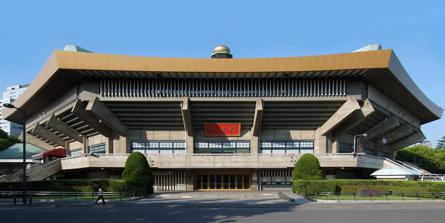
Building: Nippon Budokan
Country: Japan
Year built: 1964
Sporting arena in Tokyo, Japan "Budokan" redirects here. For other uses, see Budokan (disambiguation) . Nippon Budokan 日本武道館 Budokan Location 2-3 Kitanomarukōen , Chiyoda, Tokyo 102-8321, Japan Coordinates 35°41′35.9″N 139°45′0.0″E / 35.693306°N 139.750000°E / 35.693306; 139.750000 Public transit Tokyo Metro / Toei Subway (at Kudanshita ): S Toei Shinjuku Line T Tozai Line Z Hanzomon Line Owner The Nippon Budokan Foundation Capacity 14,471 Field size Height: 42 m (140 ft) Construction Built 1964 Opened October 3, 1964 Renovated 2020 Construction cost 2 billion Japanese yen (US$5.6 million in 1964) Architect Mamoru Yamada Main contractors Takenaka Corporation The Nippon Budokan ( Japanese : 日本武道館 , Hepburn : Nippon Budōkan , lit. ' Japan Martial Arts Hall ' ) , often shortened to simply Budokan , is an indoor arena in Chiyoda, Tokyo , Japan. It was originally built for the inaugural Olympic judo competition in the 1964 Summer Olympics .  While its primary purpose is to host martial arts contests, the arena has gained additional fame as one of the world's most outstanding musical performance venues. The Budokan was a popular venue for Japanese professional wrestling for a time, and it has hosted numerous other sporting events, such as the 1967 Women's Volleyball World Championship . Most recently, the arena hosted the Olympic debut of karate in the 2020 Summer Olympics , as well as the judo competition at both the 2020 Summer Olympics and the 2020 Summer Paralympics . A number of famous acts have played at the Budokan. The Beatles were the first rock group to play there, in a series of concerts held between June 30 and July 2, 1966. ABBA ended their last tour and held their final live performance there in March 1980. Numerous acts have recorded live albums at the Budokan, including Casiopea , Joe Hisaishi , Blur , Incubus , TVXQ , Bryan Adams , Bob Dylan , Tom Petty , Eric Clapton , Cheap Trick , Neil Young , Dream Theater , Duran Duran , Kiss , Ozzy Osbourne , Mariah Carey , Judas Priest , Paul McCartney , Asia , Ringo Starr , Journey , Deep Purple , Masayoshi Takanaka , Michael Schenker Group and Helloween . Location The Nippon Budokan is located in Kitanomaru Park in the center of Tokyo , two minutes' walking distance from Kudanshita Subway Station , and near the Imperial Palace and Yasukuni Shrine . The 42 m (140 ft) high octagonal structure holds 14,471 people (arena seats: 2,946, 1st floor seats: 3,199, 2nd floor seats: 7,846, standee: 480). The building is modeled after Yumedono (Hall of Dreams) in Hōryū-ji in Nara . Venue history Martial arts The 57th Japan National Kendo Championship (November 3, 2009) The 55th JKA All-Japan Karate Championship (2012) Outside and inside of Nippon Budokan configured for a concert, 2024 The Nippon Budokan during the cherry blossom season Although the Budokan also functions as a venue for big musical events, its primary purpose is for Japanese martial arts . The national championships of the different branches of major martial arts ( judo , kendo , karate , aikido , etc.) are held annually at the Budokan. The Budokan has also been associated with professional wrestling 's big shows, typically from All Japan Pro Wrestling and Pro Wrestling Noah . However, due to declining audiences following the death of Mitsuharu Misawa and the retirement of Kenta Kobashi , professional wrestling has ceased running regular shows in the Budokan. During Wrestle Kingdom 12 , New Japan Pro-Wrestling announced that its yearly G1 Climax tournament's finals would be held at the Budokan. The Muhammad Ali vs. Antonio Inoki hybrid rules fight held at the Budokan in 1976 is seen as a forerunner to mixed martial arts . K-1 , Shooto , Vale Tudo Japan and Pride Fighting Championships have all held events at the arena. Music A concert stage at the Budokan The Beatles were the first rock group to perform at the Budokan in a series of five shows held between June 30 and July 2, 1966. Their appearances were met with opposition from those who felt the appearance of a western pop group would defile the martial arts arena. In July 1973, Japanese television recorded the Santana performance at the Budokan. The Budokan gained worldwide fame when American artists Cheap Trick and Bob Dylan used the arena to record their performances, Cheap Trick at Budokan (1978) and Bob Dylan at Budokan (1979). The venue is popular for recording live albums because it has good acoustics, is relatively large and Japanese audiences are known for being highly appreciative when appropriate but quiet during performances. Eric Clapton described the Tokyo audience as "almost overappreciative" in interviews promoting Just One Night (1980), his own live album recorded at the Budokan. American crossover thrash band Stormtroopers of Death released a live album titled Live at Budokan (1992), though the title was in jest and the album was recorded at famed New York City venue The Ritz . The original Beatles concert is heavily bootlegged on audio and video; the first night's concert video was officially released by Apple Records in Japan only as Beatles Concert at Budokan 1966 , and excerpts are shown in The Beatles Anthology , while the second Anthology album included the first show's performances of " Rock and Roll Music " and " She's A Woman ". The venue is one of the stages in The Beatles: Rock Band video game. Chatmonchy currently holds the record for the largest crowd at the Budokan. The record for the most Budokan music concerts is held by Eikichi Yazawa , 142 times as of December 19, 2017. Artists that have released live recordings from the venue include: 1970s Led Zeppelin ; September 23 and 24, 1971 and October 2 and 3, 1972 Chicago ; June 8, 1972 Uriah Heep ; 1973, (Live concert filmed on 16mm for television. DVD versions available) Deep Purple ; 1972; for the last of the three concerts making up their Made in Japan live album The Moody Blues ; January 18, 1974 The Carpenters ; June 7–9, 1974; Live in Japan Frank Sinatra ; July 3, 1974 Focus ; June 20, 1975 Neil Young ; March 10 and 11, 1976; Odeon Budokan Queen ; 1975, 1976, and 1979 Rainbow ; December 16, 1976; On Stage Rainbow performed here both afternoon and evening shows at 3:00 pm and 6:00 p.m. Aerosmith ; 1977 (Jan-Feb); see the Japanese bootleg CD Rocks Budokan (label Calm&Storm) Fleetwood Mac ; December 5, 1977 and February 3, 4th and 5, 1980 Bay City Rollers ; 1977; released as Rollerworld: Live at the Budokan 1977 in 2001 Pink Lady ; 1977 ( Bye Bye Carnival ) and 1979 ( Live in Budoukan ) Kiss ; 1977 and 1978 Cheap Trick ; April 27, 28 and 30, 1978; Cheap Trick at Budokan (and the later-released 1998 album at Budokan: The Complete Concert ) Ian Gillan Band ; 1977–1978; Live at the Budokan (Vols. 1–2) Eric Clapton ; December 1979; Just One Night Diana Ross ; 1977; "An Evening with Diana Ross" concert was videotaped during her 1977 tour Julie Andrews ; 1977 "An Evening with Julie Andrews" concert was part of a highly acclaimed sold out national tour of Japan by Julie Andrews Eikichi Yazawa ; 1977; Super Live Nippon Budokan , recorded his Budokan concerts of 1977 Devo ; 1979 "The Men Who Make the Music" Japanese TV broadcast. A clip of "Red Eye Express" from this show is included in The Men Who Make The Music home video Gregg Allman Band and Cher ; June 29, 1977 Bob Dylan ; 1979; Bob Dylan at Budokan , recorded during his 1978 world tour Electric Light Orchestra ; 1978 Earth, Wind & Fire ; 1979 Boston ; 1979 1980s Sadao Watanabe ; 1980; How's Everything ABBA ; 1980 Momoe Yamaguchi ; 1980; Budokan at Last Yellow Magic Orchestra ; 1980; Live at Budokan 1980 , recorded 1980, released 1993 Masayoshi Takanaka ; 1981; Rainbow Goblins Story / Live At Budokan , released 1986 Queen; 1981; " The Game Tour ". 1985; " The Works Tour " The Police ; 1981; Budokan Radio On , released 1988 Michael Schenker Group ; 1981; One Night at Budokan , released in 1982, deluxe edition released in 2009 John Denver , 1981 Quincy Jones ; 1981; Quincy Jones Live at the Budokan Journey ; 1982; "Escape Tour". 1983; "Frontiers Tour" Styx ; 1982 Kitarō ; 1982; Live at Budokan Toto ; 1982; Live at Budokan 1982, Toto IV Tour Japan ; 1982; Live from the Budokan 1982, Final Tour (Some songs included Yellow Magic Orchestra members Yukihiro Takahashi and Ryuichi Sakamoto) Spinal Tap ; 1982; "Smell The Glove Tour" Dave Grusin ; 1983; Dave Grusin and the NY-LA Dream Band Grover Washington Jr. , Pieces of A Dream ; 1983; Aurex Jazz Festival Michael Schenker Group ; 1982; One Night at Budokan Asia ; 1983; Live at Budokan , Asia in Asia Willie Nelson ; 1984, February 23, Live At Budokan Gary Moore ; 1984; We Want Moore! during the Victims of the Future tour in 1984, remastered 2002 (Budokan was one of the 4 or 5 different venues where this album was recorded) Frank Sinatra ; 1985; Live at the Budokan Hall, Tokyo Phil Collins ; 1985; The No Jacket Required World Tour Corey Hart ; 1985 Momoko Kikuchi ; 1985; "Advanced Domestic Tour Budokan" Cyndi Lauper; 1986; "Live in Tokyo" Judas Priest ; 1986; "Fuel for Life Tour" Iron Maiden ; 1987, "Somewhere on tour" BOØWY ; 1986–1987; July 2, 1986 - "Just a Hero Tour"; November 11 & December 10, 1986, February 24, 1987 - "GIGS at BUDOKAN"; November 3 & December 1, 1987 - "DR.FEELMAN'S PSYCHOPATHIC HEARTS CLUB BAND" Dead or Alive ; 1987 video Rip It Up Live (VHS/Laserdisc) Pink Floyd ; March 2 & 3, 1988; " A Momentary Lapse of Reason Tour " Tina Turner ; March 24 & 25, 1988; " Break Every Rule World Tour " Kiss ; 1988; "Crazy Nights Tour" Miho Nakayama ; May 11, 1989; Whuu!! Natural Live at Budokan '89 Stryper 1989; "In God We Trust tour 1990s X Japan ; 1990; Rose & Blood Tour Seiko Matsuda - Precious Moment ~1990 Live at Budokan~ X Japan ; 1991 Loudness - Live Loudest at the Budokan '91 B'z - Just Another Life (1991). Debbie Gibson - Live In Tokyo: The Possibilities World Tour X Japan ; 1992; Extasy Summit 1992 Tin Machine ; 1992; who recorded a portion of Tin Machine Live: Oy Vey, Baby , during the It's My Life Tour Skid Row - Live at Budokan, Tokyo 1992 Diana Ross , Tokyo 1992; 'The Force Behind the Power World Tour' X Japan ; 1993 The Doobie Brothers ; 1993; Live at Budokan Aerosmith ; 1994; Get a Grip Tour Yngwie Malmsteen ; 1994; video Live at Budokan 94 , VHS/DVD Blur ; 1995–6; recorded a live compilation CD, Live at the Budokan , in 1995, at the height of Britpop ; it was released in 1996 Princess Princess ; May 31, 1996; The Last Live Chic ; 1996; performance later released as Live at the Budōkan (1999). This was bassist Bernard Edwards 's last performance; he died the next day Gloria Estefan ; 1997; "Evolution Tour" Diana Ross ; 1996; 'Take Me Higher World Tour' Prince ; 1996 Prince performed four concerts during the year as the Artist formerly known as Prince Mr. Big ; 1997; recorded Live at Budokan in 1997 Oasis ; 1998; Oasis performed three nights in a row during their 'Be Here Now tour' Puffy ; 1998; Recorded Jet Tour '98 in support of the album Jet-CD Malice Mizer ; 1998; two night stint at the Budokan in support of Merveilles , which yielded their live video Merveilles ~Shuuen to Kisuu~ L'Espace Journey ; 1998; Recorded several songs from their Frontiers Tour in 1983 at the Budokan which was included on their live album Greatest Hits Live Lauryn Hill ; 1999; The Miseducation Tour (two sold-out shows) Faye Wong ; 1999; Budokan Live (for further information see: Faye Wong#1999: Venturing into Japan ) 2000s Bryan Adams ; 2000; Live at the Budokan Morning Musume ; 2000; DVD Morning Musume First Live at Budōkan: Dancing Love Site 2000 Haru (Also Sayaka Ichii 's graduation from the group) Malice Mizer ; 2-night stint at the Budokan in support of Bara no Seidou , which yielded their live video Bara ni Irodorareta Akui to Higeki no Makuake Bay City Rollers ; 2001; Rollerworld, Live at the Budokan 1977, released as Rollerworld: Live at the Budokan 1977 in 2001 Ozzy Osbourne ; 2002; filmed CD/DVD combination Live at Budokan PORNOGRAFFITTI ; 2002; 5th LIVE CIRCUIT "BITTER SWEET MUSIC BIZ" LIVE AT BUDOKAN 2002 Pearl Jam ; 2003; recorded an official bootleg at Budokan during their Riot Act Tour (for further information see: Pearl Jam# Riot Act : 2002–2005 ) Duran Duran ; July 11 + 12, 2003; played at Budokan; shows recorded live Mariah Carey ; 2003; performed three concert shows, part of her Charmbracelet World Tour on July 6, 8 and 10 Incubus ; March 3, 2004; performed at Budokan and show recorded as CD Live in Japan 2004 on June 1, 2004 Dream Theater ; 2004; 2DVD/3CD Live at Budokan Zard ; July 23, 2004; What a Beautiful Moment Concert Tour 2004 Hikaru Utada ; July 28, 2004; video Utada Hikaru in Budokan 2004: Hikaru no 5 Asian Kung-Fu Generation ; December 5th, 2004; DVD Eizō Sakuhinshū Vol. 2 Beastie Boys ; January 14, 2005 Judas Priest ; 2005; DVD Rising in the East Nana Mizuki ; 2005; DVD Nana Mizuki Live Rainbow at Budokan Avril Lavigne ; 2005; DVD Live at Budokan: Bonez Tour , Bonez Tour YUKI , May 20, 2005; Y uki Live Yuki Tour "Joy" at Nippon Budokan Hikaru Utada ; 2006; video Utada United 2006 ( Hikaru Utada discography#Video Releases ) Nana Mizuki ; 2006; DVD Nana Mizuki Livedom -Birth- at Budokan MUCC ; 2006; DVD World Tour Final Nippon Budokan 666 Morning Musume ; 2006; DVD Morning Musume Concert Tour 2006 Aki: Odore! Morning Curry The Gazette ; 2006; DVD Standing Live Tour 2006 [Nameless Liberty. Six Guns...] Tour Final at Nippon Budokan Ai ; 2006; video; Nippon Budokan Ai TM Network ; 2007; video TM Network -Remaster- at Nippon Budokan 2007 TVXQ ; 2007; Tohoshinki 2nd Live Tour 2007: Five in the Black Zard ; September 14, 2007; What a Beautiful Memory Concert Tour YUKI , November 1-2, 2007, YUKI LIVE "5-star" Jay Chou ; February 16-18, 2008; The World Tour Syrup16g ; March 1, 2008; The Last Day of Syrup16g Perfume ; 2008; "Budokaaaaaaaaaan!!!!!" Joe Hisaishi ; 2008; Joe Hisaishi in Budokan – 25 years with the Animations of Hayao Miyazaki Flow ; 2008; Flow Live Tour 2007–2008 'Isle' Final at Nippon Budokan Chatmonchy ; 2008; [Restaurant Main Dish] Live at: Budokan 2008 YUKI , May 29-30, 2008, YUKI concert New Rhythm Tour 2008 Kishidan ; 2009; 氣志團現象2009 AGAIN AND AGAIN DVD Nana Mizuki ; 2009; Blu-ray/DVD Nana Mizuki Live Diamond x Fever MUCC ; 2009; DVD -MUCC Live Chronicle 3 "Kyutai" in Nippon Budokan- Mr. Big ; 2009; live CD/DVD Back to Budokan AKB48 ; 2009; AKB104 Senbatsu Members Sokaku Matsuri Zard ; May 27, 2009; What a Beautiful Memory Concert Tour The Pillows ; 2009; live DVD Lostman Go to Budokan 2010s Dir En Grey ; January 9–10, 2010; live DVD Uroboros: With the Proof in the Name of Living... At Nippon Budokan . An Cafe ; January 14, 2010; King of Harajuku Dance Rock. Backstreet Boys ; February 18, 2010; recorded live DVD Backstreet Boys: This Is Us Japan Tour 2010 on the This Is Us Tour . Nico Touches the Walls ; March 12, 2010; "Walls is Auroras" LIVE. Polysics ; March 14, 2010; Budokan or Die!!!! 2010.3.14 One Ok Rock ; 2010; live DVD This Is My Budokan?! . Taylor Swift ; February 26 & 27, 2011; Speak Now World Tour Morning Musume ; 2011; Ai Takahashi 's graduation concert "Ai Believe ~Takahashi Ai Graduation Memory Special~ . F.T. Island ; 2011; Live in Budokan 'Summer Mesengger Tour'. MUCC ; 2011; live DVD Chemical Parade Vivid January 7, 2012; Take Off: Birth to the New World Judas Priest ; February 16 & 17, 2012; Epitaph World Tour 2PM ; 2012; 2PM Six Beautiful Day Live in Budokan Milky Holmes ; 2012; Milky Holmes Live in Budokan Lee Seung-gi ; 2012; First Japan Live in Budokan Kidou (Hope). T-ara ; 2012; Live in Budokan , recording of a concert performed as part of their Jewelry Box tour Dream Morning Musume ; March 10, 2012; Dream Morning Musume Special Live 2012 Nippon Budokan~Dai 1 Shou Shuumaku 'Yuusha tachi, Shuugou seyo' U-KISS ; 2012; live DVD U-KISS Live in Budokan . Morning Musume ; 2012; Risa Niigaki and Aika Mitsui 's graduation concert Ultra Smart . Scandal ; March 28, 2012; Japan Title Match Live 2012: Scandal vs Budokan Sonar Pocket; August 3, 2012; Sonapokeizm Special - Natsu no Jin - in Nippon Budokan YUKI ; September 11 - 12, 2012, YUKI TOUR "BEATS OF TEN" final Acid Black Cherry ; 2012; "Live DVD Acid Black Cherry Tour 『2012』" Princess Princess ; November 23, 2012; Princess Princess Tour 2012: Saikai at Budokan Ai; December 5, 2012; Independent Tour 2012 - Live in Budokan Spyair ; December 18, 2012; Morning Musume ; 2013; Reina Tanaka 's graduation concert, Michishige☆Eleven Soul °C-ute ; 2013; Queen of J-Pop ~Tadoritsuita Onna Senshi~ AKB48 ; 2013; AKB48 Group Rinji Soukai "Shirokuro tsukeyou janai ka!" T-ara ; 2013; T-ara Japan Tour 2013: Treasure Box Morning Musume ; 2013; ~Chance!~ Ling Tosite Sigure ; 2013; ～Nippon Budokan 10th Tornado Anniversary～ Berryz Kobo ; 2013; Berryz Koubou 10 Shuunen Kinen Budokan Special Live ~Yappari Anata Nashi de wa Ikite Yukenai~ AKB48 Group Research Students; 2013; AKB48 Group Kenkyuusei Concert ~Oshimen Hayai Mono Gachi~ Super Junior KRY ; 2013; Special Japan tour Super Junior K.R.Y. Special Winter Concert Mamoru Miyano ; October 4, 2013; MAMORU MIYANO SPECIAL LIVE 2013 ～TRAVELING!～ first male voice actor to uphold a one-man show in Budokan LiSA ; January 3, 2014; Live Is Smile Always - Kyo mo Ii Hi Da - In Nippon Budokan Avril Lavigne ; February 4 and 5, 2014: The Avril Lavigne Tour Babymetal ; March 1 and 2, 2014 ; Live at Budokan: Red Night & Black Night Apocalypse (Metal Resistance: Episode I) Dir En Grey ; March 8–9, 2014; Dum Spiro Spero at Nippon Budokan Ai; March 26, 2014; Moria Gatchai Masita in Budokan S/mileage ; July 15, 2014; S/mileage Live 2014 Natsu Full Charge ~715 Nippon Budokan~ Junho (from 2PM ); August 12 and 13, 2014; "Feel" Solo Tour in Japan 2014 Dish ; January 1, 2015 LiSA ; January 10 and 12, 2015; LiVE is Smile Always - PiNK & BLACK - in Nippon Budokan Silent Siren ; January 17, 2015; Silent Siren Live Tour 2014–2015 Fuyu ~Budokan e Go! Siren Go!~ at Budokan Oldcodex ; February 11, 2015; "Capture" in Budokan Mamoru Miyano ; 2015; MAMORU MIYANO LIVE TOUR 2015 ～AMAZING!～ final at Budokan Kalafina ; February 28, 2015; Kalafina Live Best 2015 "Red Day" . March 1, 2015; Kalafina Live Best 2015 "Blue Day" The Gazette ; March 3, 2015; 13th Anniversary Nippon Budokan Judas Priest ; March 11, 2015; Redeemer of Souls Tour Kana-Boon ; March 31, 2015 Morning Musume ; May 27, 2015; ~Gradation~ . 己龍 (Kiryu) ; July 31, 2015 Mayday ; August 28–29, 2015; Just Rock it!!! - World Tour Hatsune Miku ; September 4–5, 2015; Magical Mirai . Eir Aoi ; November 2, 2015; Eir Aoi Special Live 2015 World of Blue at Nippon Budokan YUKI ; November 18-19; YUKI LIVE dance in a circle'15 Angerme ; November 29, 2015, Angerme First Concert Tour 2015 Aki "Hyakka Ryouran" ~Fukuda Kanon Sotsugyou Special~ Morning Musume ; December 7–8, 2015; ~Prism~ . DISH// ; January 1–2, 2016; 4 Monkey Magic . Wagakki Band ; January 6, 2016; Wagakki Band Daishinnenkai 2016 Nippon Budokan: Akatsuki no Utage . Scandal ; January 12–13, 2016; SCANDAL ARENA TOUR 2015–2016 「PERFECT WORLD」 Mamoru Miyano ; 2016; MAMORU MIYANO LIVE TOUR 2015-16 ～GENERATING!～ final at Budokan Dir En Grey ; February 5–6, 2016; Arche at Nippon Budokan iKon ; February 15–16, 2016; iKoncert 2016: Showtime Tour Symphogear ; February 27–28, 2016; Symphogear Live 2016 YuiKaori ; March 12, 2016; RAINBOW CANARY!! ～Brightest Stage～ Shouta Aoi ; March 13, 2016; Wonder Lab. ~Bokutachi no Sign~ CNBLUE ; May 26–27, 2016; Spring Live 2016, We're Like A Puzzle @Nippon Budokan Aya Uchida ; August 13, 2016; AYA UCHIDA Complete LIVE 〜COLORS〜 in Nippon Budokan Buono! ; August 26, 2016; Buono! Festa 2016 LIVEミニ写真集 Kalafina ; September 16–17, 2016; Kalafina Arena LIVE 2016 Queen + Adam Lambert ; September 21–23; Queen + Adam Lambert 2016 Summer Festival Tour Suzuko Mimori ; October 27–28, 2016; Mimori Suzuko Live Tour 2016 "Grand Revue" Final at Nippon Budokan Eir Aoi ; November 4–5, 2016; Eir Aoi 5th Anniversary Special Live 2016 ～Last Blue～ at Nippon Budokan My First Story ; November 18, 2016; We're Just Waiting 4 You Tour 2016 Final at Budokan Mayday; February 3–4, 2017; Re-DNA 2017 Re-issue version Journey ; February 7, 2017; recorded live CD/DVD Live in Japan 2017 ClariS ; February 10, 2017; ClariS 1st Budōkan Concert ~Futatsu no Kamen to Ushinawareta Taiyō~ (ClariS 1st Budōkan Concert: Two Masks and the Lost Sun) Versailles ; February 14, 2017; Chateau de Versailles at Nippon Budokan The Oral Cigarettes ; June 16, 2017; Unofficial Dining Tour 2017 at Nippon Budokan Taemin ; July 1–2, 2017; TAEMIN The 1st Stage Nippon Budokan Blackpink ; July 20, 2017, Japanese Debut Showcase After the Rain ; August 9–10, 2017; AtR -Clockwise / Anti-Clockwise- Poppin'Party ( BanG Dream! ); August 21, 2017; BanG Dream! 4th☆LIVE Miracle PARTY 2017! Aimer ; August 29, 2017; Aimer Live in Budokan "blanc et noir" Dream Theater ; September 11, 2017; Back to Budokan 2017 Nana Mizuki ; January 11–21, 2018; NANA MIZUKI LIVE GATE 2018 Kalafina ; January 23, 2018; Kalafina 10th Anniversary LIVE 2018 at Nippon Budokan coldrain ; February 6, 2018; FATELESS JAPAN TOUR 2017 Nogizaka46 ; April 22, 2018; Rina Ikoma Graduation Concert @ Nippon Budokan (生駒里奈 卒業コンサート @日本武道館) Winner ; April 28, 2018; WINNER Japan Tour 2018 ~We'll always be young~ Mayday; May 19–20, 2018; Mayday Life World Tour Airi Suzuki ; July 9, 2018; Suzuki Airi 1st LIVE ~Do me a favor @ Nippon Budokan~ (鈴木愛理 1st LIVE ～Do me a favor @ 日本武道館～) Mariah Carey ; October 31 and November 1, 2018; #1's Tour (two sold-out shows) iKon ; November 6-7, 2018; iKON Japan Tour 2018 Maaya Uchida ; January 1, 2019; UCHIDA MAAYA New Year LIVE 2019「take you take me BUDOKAN!!」 (sold-out concert) Ensemble Stars! ; January 13, 2019; Ensemble Stars! Starry Stage 2nd ～in Nippon Budokan～ Milky Holmes ; January 28, 2019; Milky Holmes Final Live Q.E.D. Flow ; January 30, 2019; 15th Anniversary Final "Flow Live Best 2019 in Nippon Budokan ~Kami Matsuri~" Aimyon ; February 18, 2019; Aimyon Budokan -1995- Roselia , Raise A Suilen , and Poppin'Party ( BanG Dream! ); February 21–23, 2019; BanG Dream! 7th☆LIVE John Mayer; April 10-11, 2019; World Tour 2019 Inori Minase ; June 28–29, 2019; Inori Minase LIVE TOUR 2019 Catch the Rainbow! Official Hige Dandism ; July 8, 2019; Official HIGE DANdism one-man tour 2019 @ Nippon Budokan Polkadot Stingray ; July 17, 2019; Polfest 45 " #Uchoten One-man" Nippon Budokan (Tokyo) Aska ; August 21, 2019; Aska CONCERT TOUR 2019 Made in Aska -40 Years Old - in Nippon Budokan 2020s During the 2020 Summer Olympics Fujii Kaze , October 29, 2020, NAN-NAN SHOW 2020" HELP EVER HURT NEVER at NIPPON BUDOKAN Creepy Nuts , November 11 - 12, 2020, Creepy Nuts One Man Live「To Us Former Prodigies」 Wagakki Band ; January 3–4, 2021; Daishinnenkai 2021 Nippon Budokan: Amanoiwato Babymetal ; January 19 - April 15, 2021; 10 Babymetal Budokan: Doomsday I - X (Metal Resistance: Episode X) marasy, March 2, 2021, 「marasy piano live in BUDOKAN」 YOASOBI ;  December 4–5, 2021; Nice to Meet You Morning Musume ; December 13, 2021; Teenage Solution ~ Sato Masaki Sotsugyou Special~ Wagakki Band ; January 9, 2022; Daishinnenkai 2022 Nippon Budokan: Yasoukenbunroku Momoiro Clover Z ; May 15, 2022; MOMOIRO CLOVER Z 6th ALBUM TOUR "Shukuten" Onew ; July 7–8, 2022; Onew Japan 1st Concert Tour ~Life Goes On~ Lee Jun-ho ; August 20–21, 2022; Lee Junho 2022 Fan-Con <Before Midnight> KAF ; August 24, 2022; 3rd ONE-MAN LIVE「不可解参(狂)」at NIPPON BUDOKAN Eve ; August 29–30, 2022; Kaizin Live Tour Vaundy ; September 8–9, 2022; one man live "Shinkokyu" at NIPPON BUDOKAN Official Hige-dandism , October 25, 2022; OFFICIAL HIGE DANDISM SHOCKING NUTS TOUR Creepy Nuts , November 5, 2022; Creepy Nuts Major Debut 5th Anniversary Live "2017~2022" in 日本武道館 SIRUP ; November 11, 2022; ROLL & BOUNCE YUKI , December 5 - 6, 2022, YUKI concert tour "SOUNDS OF TWENTY" 2022 Nippon Budokan Yorushika ; February 8–9, 2023; Zense LIVE 2023 ReoNa , March 6, 2023, ReoNa ONE-MAN Concert 2023「Pilgrim」at 日本武道館 〜3.6 day 逃げて逢おうね〜 PORNOGRAFFITTI ; May 10, 2023; 18th Live Circuit "AKATSUKI" Live at NIPPON BUDOKAN 2023 milet ; May 20 - 21, 2023; milet LIVE at Nippon Budokan Juice=Juice ; May 29, 2023; Juice=Juice 10th ANNIVERSARY CONCERT TOUR ~10th Juice at BUDOKAN~ Ado ; August 30, 2023; Ado Japan Tour "Mars" Jonathan Lee ; October 3, 2023; Jonathan Lee's Those Songs Through The Years World Tour #Babababambi [ ja ] ; March 14, 2024; #ババババンビ 武道館ワンマンライブ「馬鹿騒ぎ"天下統一」at 日本武道館 Minami , March 30, 2024, Minami "JOYINT in Nippon Budokan" LiSA , April 19 - 20, 2024; LiVE is Smile Always ~ i SCREAM @ Nippon Budokan A-Mei ; May 2-3, 2024; ASMR World Tour Kitani Tatsuya , May 14, 2024; Kitani Tatsuya 10th Anniversary Live 彼は天井から見ている at NIPPON BUDOKAN FRUITS ZIPPER ; May 18 - 19, 2024; FRUITS ZIPPER 2nd ANNIVERSARY 超めでたいライブ~NEW KAWAII~ Reol ; August 17, 2024; Reol ONE MAN LIVE "No title" Wakin Chau ; October 7, 2024; THE YOUNGER ME CONCERT TOUR Ikimonogakari ; November 2, 2024; Ikimonogakari “Street Live at Budokan Momoiro Clover Z ; December 31, 2024; 8th Momoiro Uta Gassen ~New Year’s Eve of Love~’ Tour Hoshimachi Suisei ; February 1, 2025; Hoshimachi Suisei Nippon Budokan Live "SuperNova" Mr. Big ; February 25, 2025; The BIG Finale! Forever In Our Hearts’ Tour Eric Clapton ; April 14-24, 2025;  ‘LIVE AT BUDOKAN 2025’ Tour Cyndi Lauper ; April 22-23, 2025; Girls Just Wanna Have Fun Farewell Tour Other events The National Memorial Service for War Dead is held with the attendance of the Prime Minister , the Emperor and the Empress annually in Budokan on August 15, the day of Japan's surrender. As well as holding the Live Concert in appreciation of the Popular Anime series Lucky Star : Live in Budokan (Anata No Tame Dakara). A concert was held in honor of Studio Ghibli 's 25th anniversary at the Budokan, hosted by Joe Hisaishi . It included repertoire from most of the films Hisaishi composed for Hayao Miyazaki 's Studio Ghibli filmography. Diana Ross performed and taped her "Here and Now" television special in 1991 to a sold-out audience. The Japan Record Awards took place in the arena from 1985 to 1993 where all of the artists from around the country receive these awards. Muhammad Ali won a unanimous decision over Mac Foster in their 1972 heavyweight boxing match. On February 13, 1975, a religious gathering was held to hear Rev. Sun Myung Moon speak. On August 27, 2011, Japan's three biggest professional wrestling promotions; All Japan Pro Wrestling , New Japan Pro-Wrestling and Pro Wrestling Noah came together to produce a charity event titled All Together at the arena. On August 10, 11 and 12, 2018 New Japan Pro-Wrestling held the final 3 days of the G1 Climax in the Budokan, which marked the first time in 15 years that New Japan has promoted an event there. New Japan once again returned to the arena for the final 3 days of the 2019 G1 Climax. New Japan also held the Best of the Super Jr. and World Tag League finals in December 2021, as well as their 49th Anniversary Show and the final two days of the upcoming G1 Climax in 2021. Joshi wrestling promotion World Wonder Ring Stardom held their All Star Dream Cinderella event on March 3, 2021. Making this the first time a joshi company to held an event in the venue in 24 years. Professional wrestler and legend in Japan Kenta Kobashi wrestled his final match in Budokan on May 11, 2013, at an event titled Final Burning in Budokan . Kobashi is synonymous with the arena along with fellow wrestlers Toshiaki Kawada and the late Mitsuharu Misawa . In November, the Budokan is a venue for the annual Japan Self-Defense Forces Marching Festival, a yearly tradition and the nation's military tattoo first held here in the fall of 1963. Aside from JSDF bands, foreign armed forces military bands are also invited to join the event. The state funeral of Shinzo Abe was held at the Budokan on 27 September 2022. Other uses The Nippon Budokan is the primary setting of the 1989 fighting game Budokan: The Martial Spirit . Players train in various Japanese martial arts, and must then face off at the Budokan arena against computer-controlled opponents. A fictional concert hall based on the Nippon Budokan appeared in the music video game Guitar Hero III: Legends of Rock (2007) under the name " Kaiju Megadome". The Beatles' appearance at Nippon Budokan was featured in The Beatles: Rock Band (2009). Another fictional hall based on the Nippon Budokan appeared in the Japanese pro-wrestling video game Virtual Pro Wrestling 2: Ōdō Keishō (2000). See also List of indoor arenas in Japan References